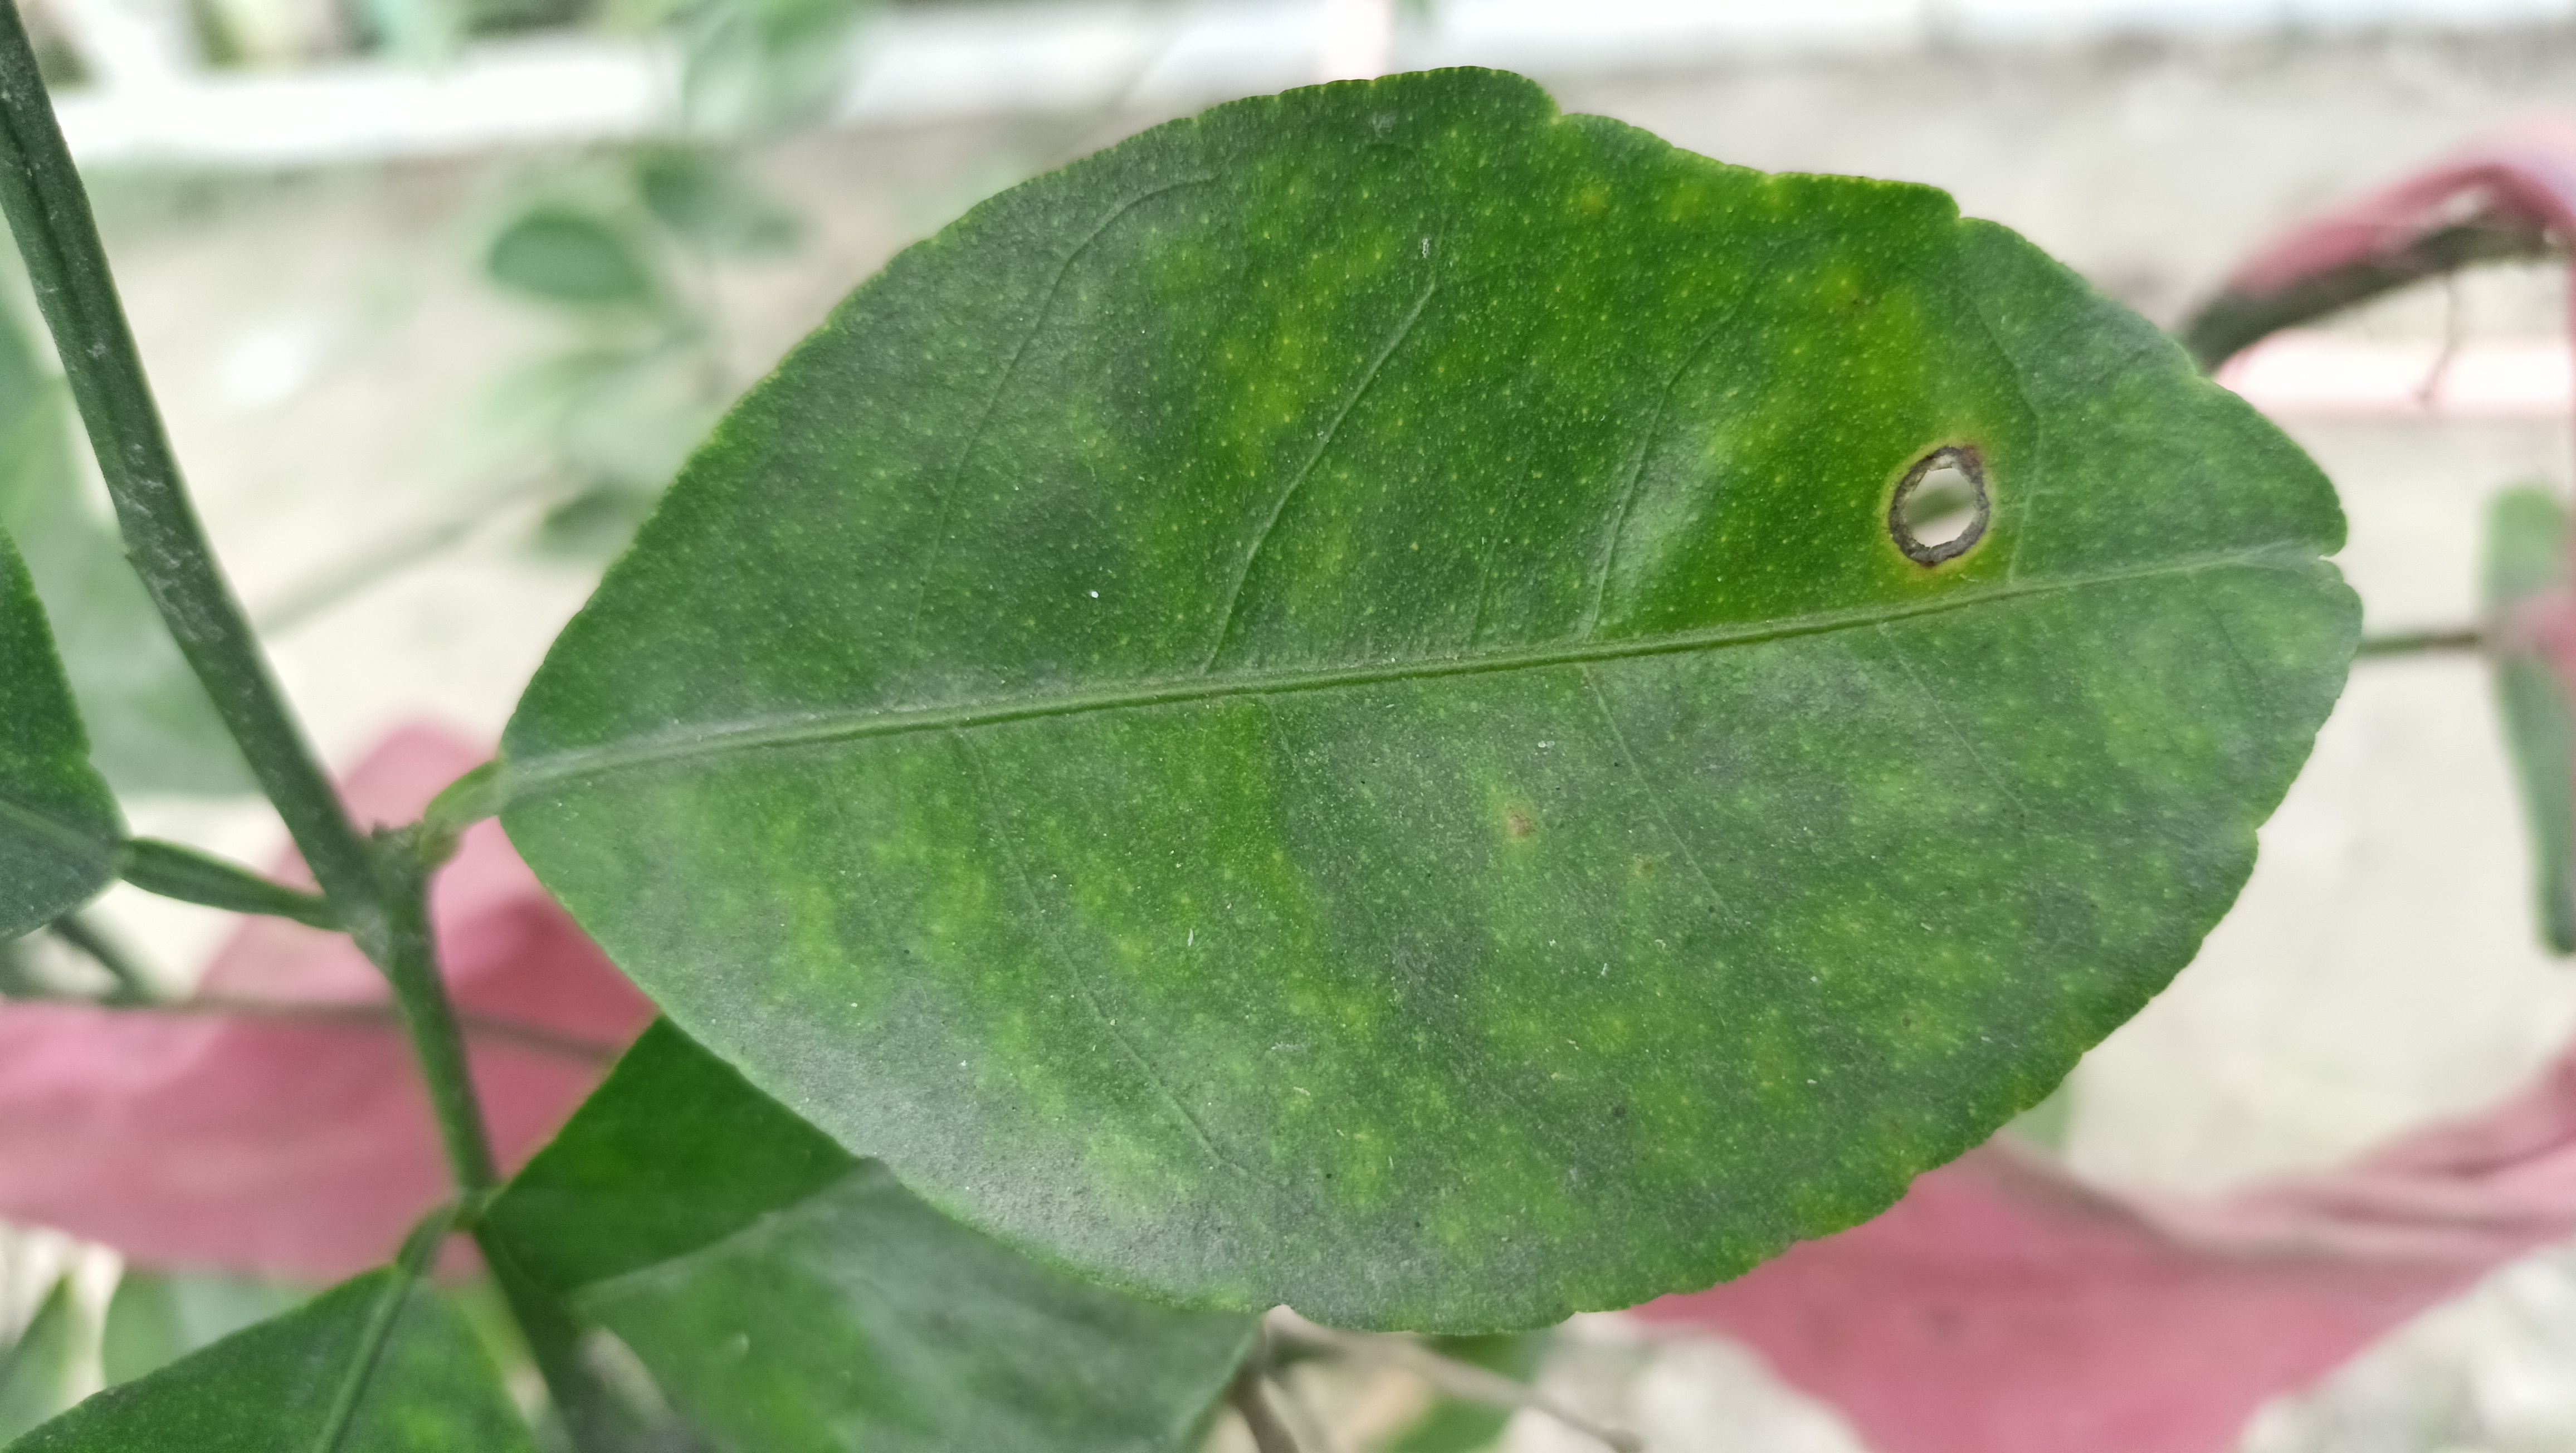
Mandarin leaf variety: China Mishti